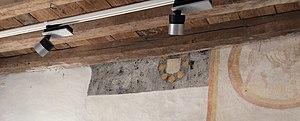
Élément de litre funéraire sous la tribune
L'église du prieuré Saint-Martin à Vallenay, ou plus simplement l'église Saint-Martin de Vallenay est une ancienne église romane située à Vallenay, désaffectée depuis la construction voisine de l'église Saint-Roch de la fin du XIXᵉ siècle. Elle est inscrite au titre des monuments historiques en 1998, en raison de la présence de fresques datant du XIIᵉ siècle.